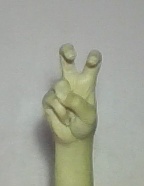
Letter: toot